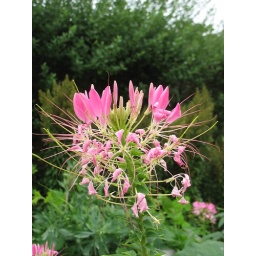
flower in castle garden